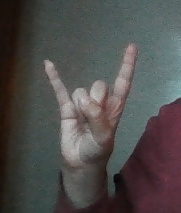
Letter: la